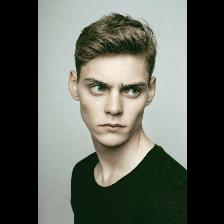
Label: Human